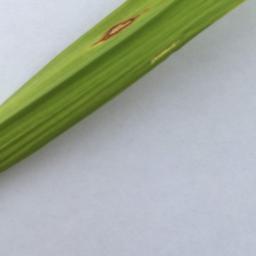
Label: Rice___Leaf_Blast